2016 ATP World Tour Finals

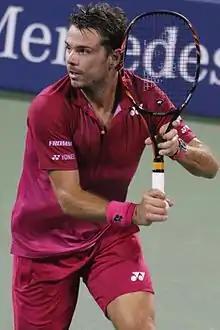
Wawrinka won his third slam at the US Open

On September 12, following his US Open triumph, Stan Wawrinka qualified for the event.